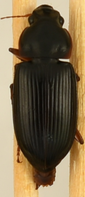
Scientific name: Harpalus pensylvanicus
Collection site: Sterling Site (STER), plot STER_006